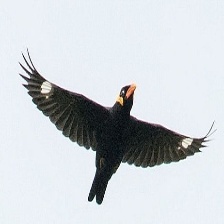
Species: ENGGANO MYNA
Scientific name: GRACULA ENGANENSIS